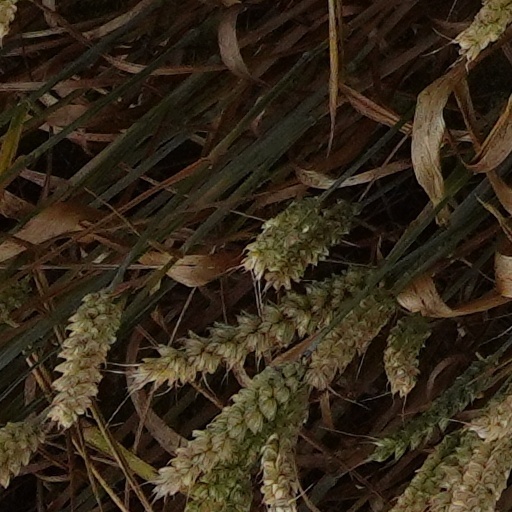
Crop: wheat